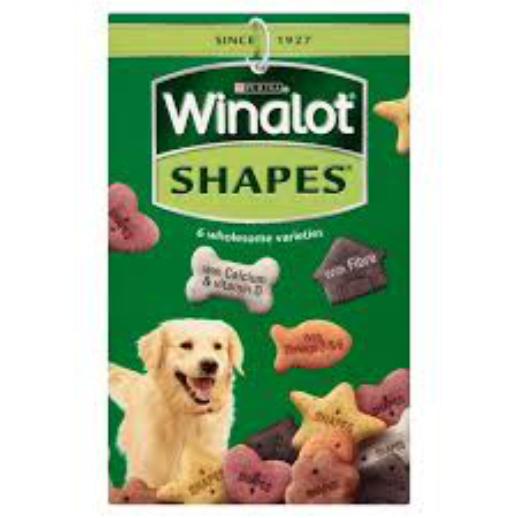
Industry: Necessities